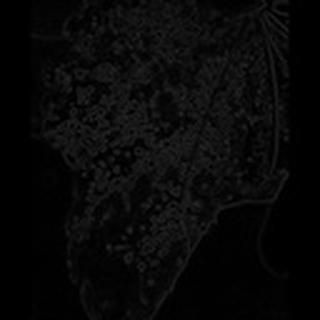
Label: cotton_aphids